Theodore Earl Butler

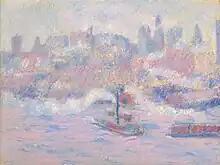
Theodore Earl Butler, "East River", 1900

Mr. Butler moves in another sphere from common folk, and his retina must have a peculiar faculty for chromatic analysis ... There is an attempt to lift these excesses to an airy height by adding a poetic flavor in the titles as in No. 24. "Rain Clouds": but if the title is correct it must have been raining bricks, for there is no misty vapory thinness: everything is as solidly packed as a steamer trunk-hence the elevated conceit comes down with a dull thud. No 3 "A Floating Mist" and Nos. 5 and 11, showing the same haystack under the baptism of an opalescent and an autumn sunrise declare some better work. Claude Monet, the great luminarist, who proved at least to the world the reasonableness of his artistic conceptions may not be proud of his Giverny pupil who should rub up against some of his own American trees and get down out of the clouds.